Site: brandenburg
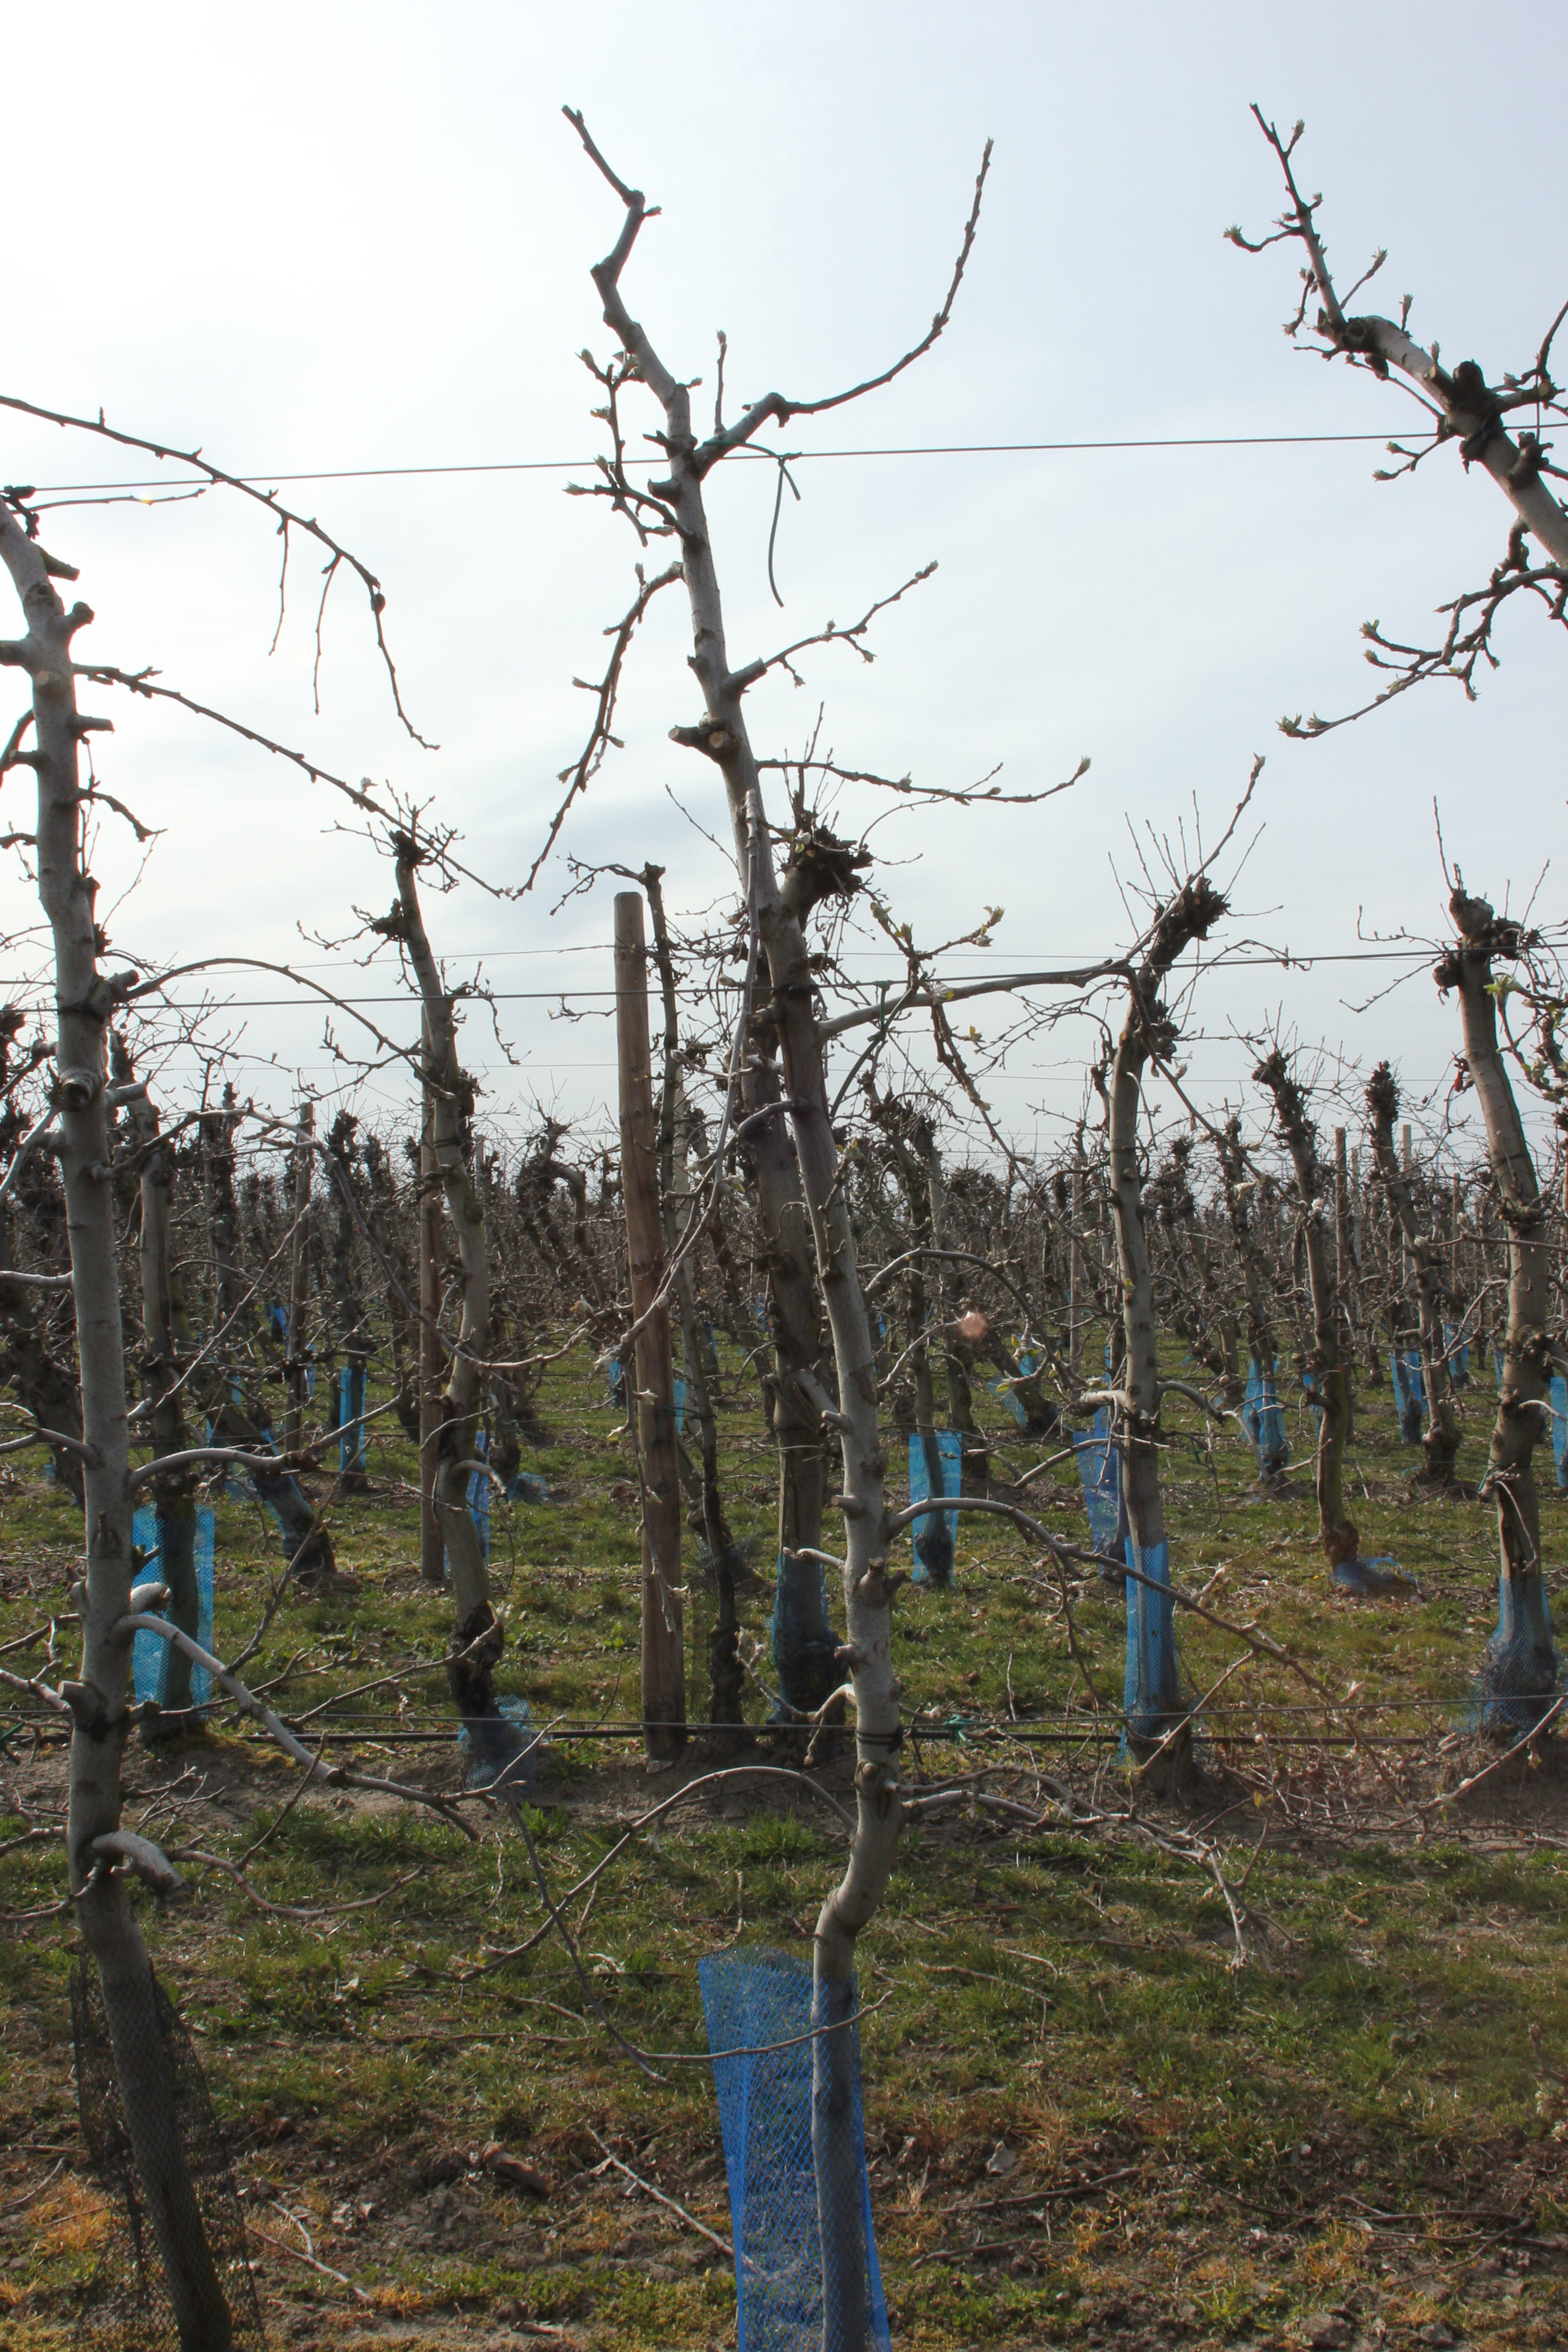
Growth stage (BBCH 54): Inflorescence emergence